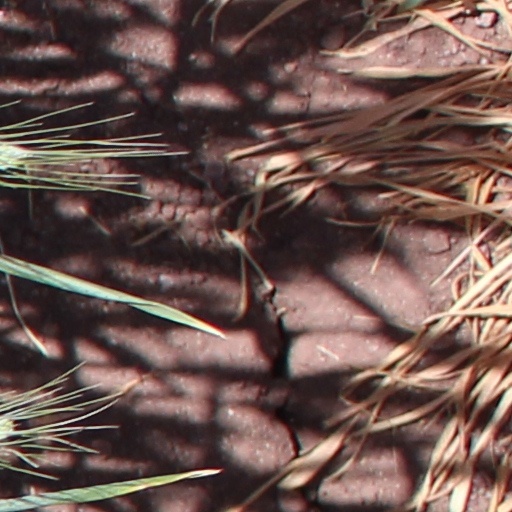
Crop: wheat